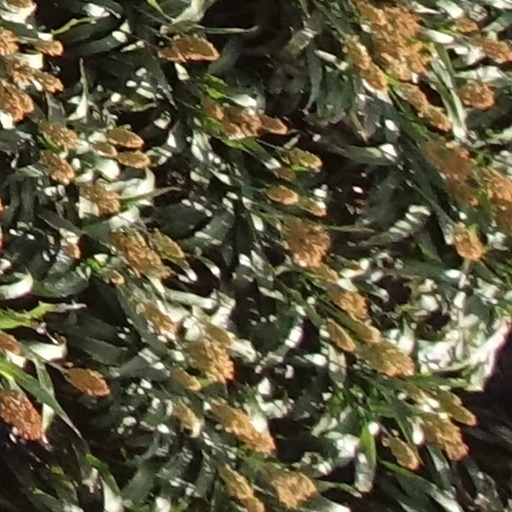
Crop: sorghum